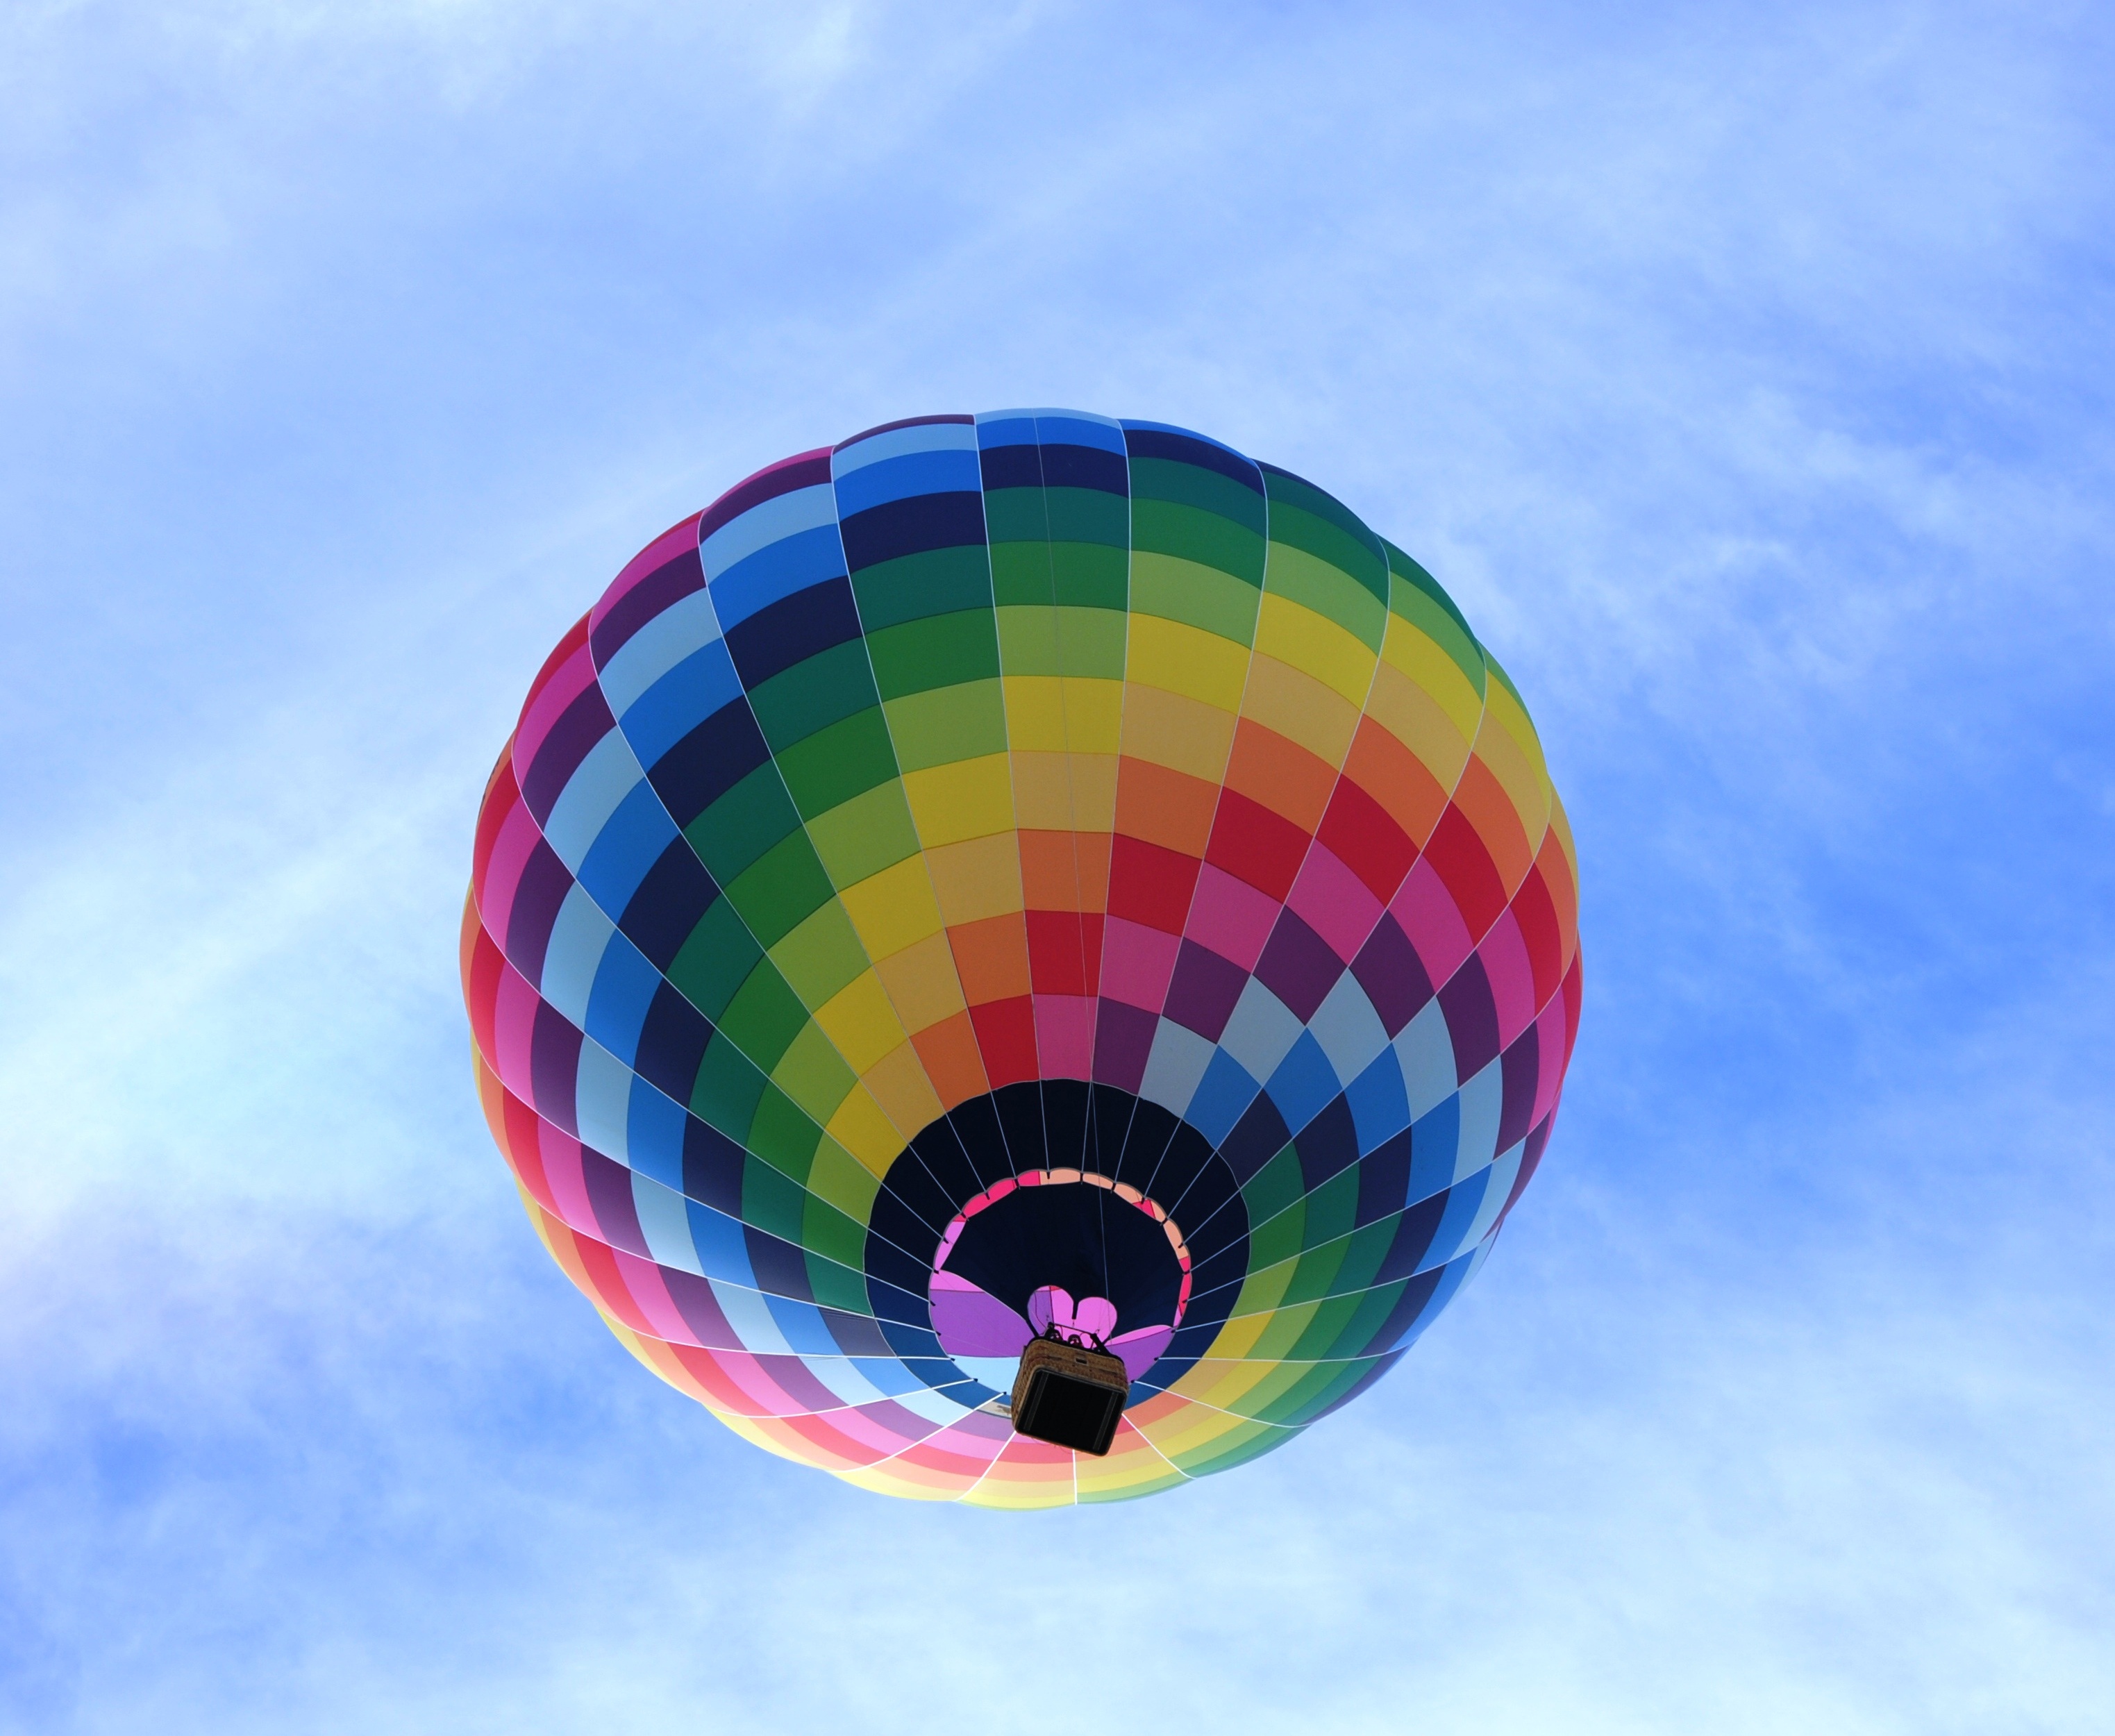
sky, balloon, hot air balloon, fly, aircraft, vehicle, color, flight, colorful, toy, circle, start, burner, ballooning, take off, air sports, hot air ballooning, sleeve, hot air balloon ride, hot air balloon rides, balloon launch, balloon envelope, warsteiner, montgolfiade, atmosphere of earth